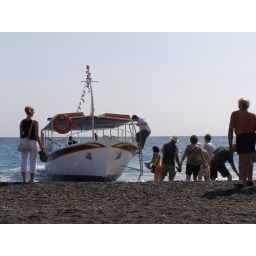
A boat which ran a shuttle service around the rock between Kamari and Perissa beaches